HMH-462

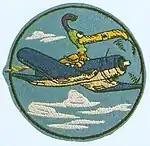
Squadrons logo during WWII when they were VMF-462

Marine Fighting Squadron 462 (VMF-462) was activated Marine Corps Air Station El Centro in California on 15 April 1944. On 10 October 1944 the squadron absorbed personnel and equipment from VMF-481 and they were redesignated a fighter pilot replacement training unit. The unit flew the Vought F4U-1 Corsair during this time. Shortly thereafter they transferred to Marine Corps Air Station El Toro and remained there until the end of the war. The squadron was quickly deactivated after the war's end on 10 September 1945.